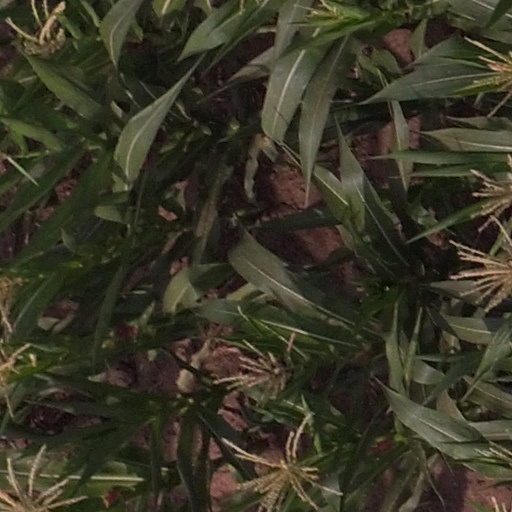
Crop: maize; corn